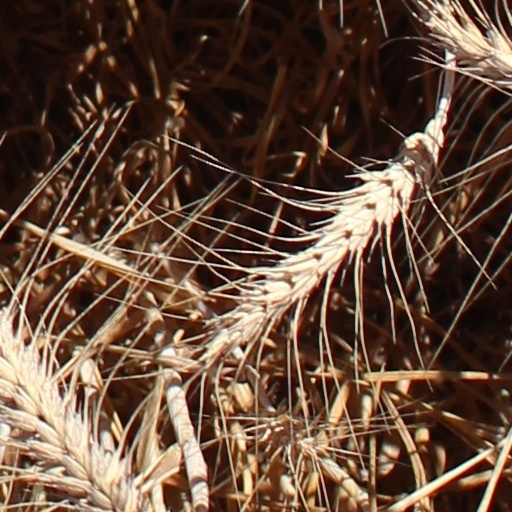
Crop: wheat